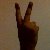
The image shows a hand gesture representing the number 2 in Indian Sign Language.